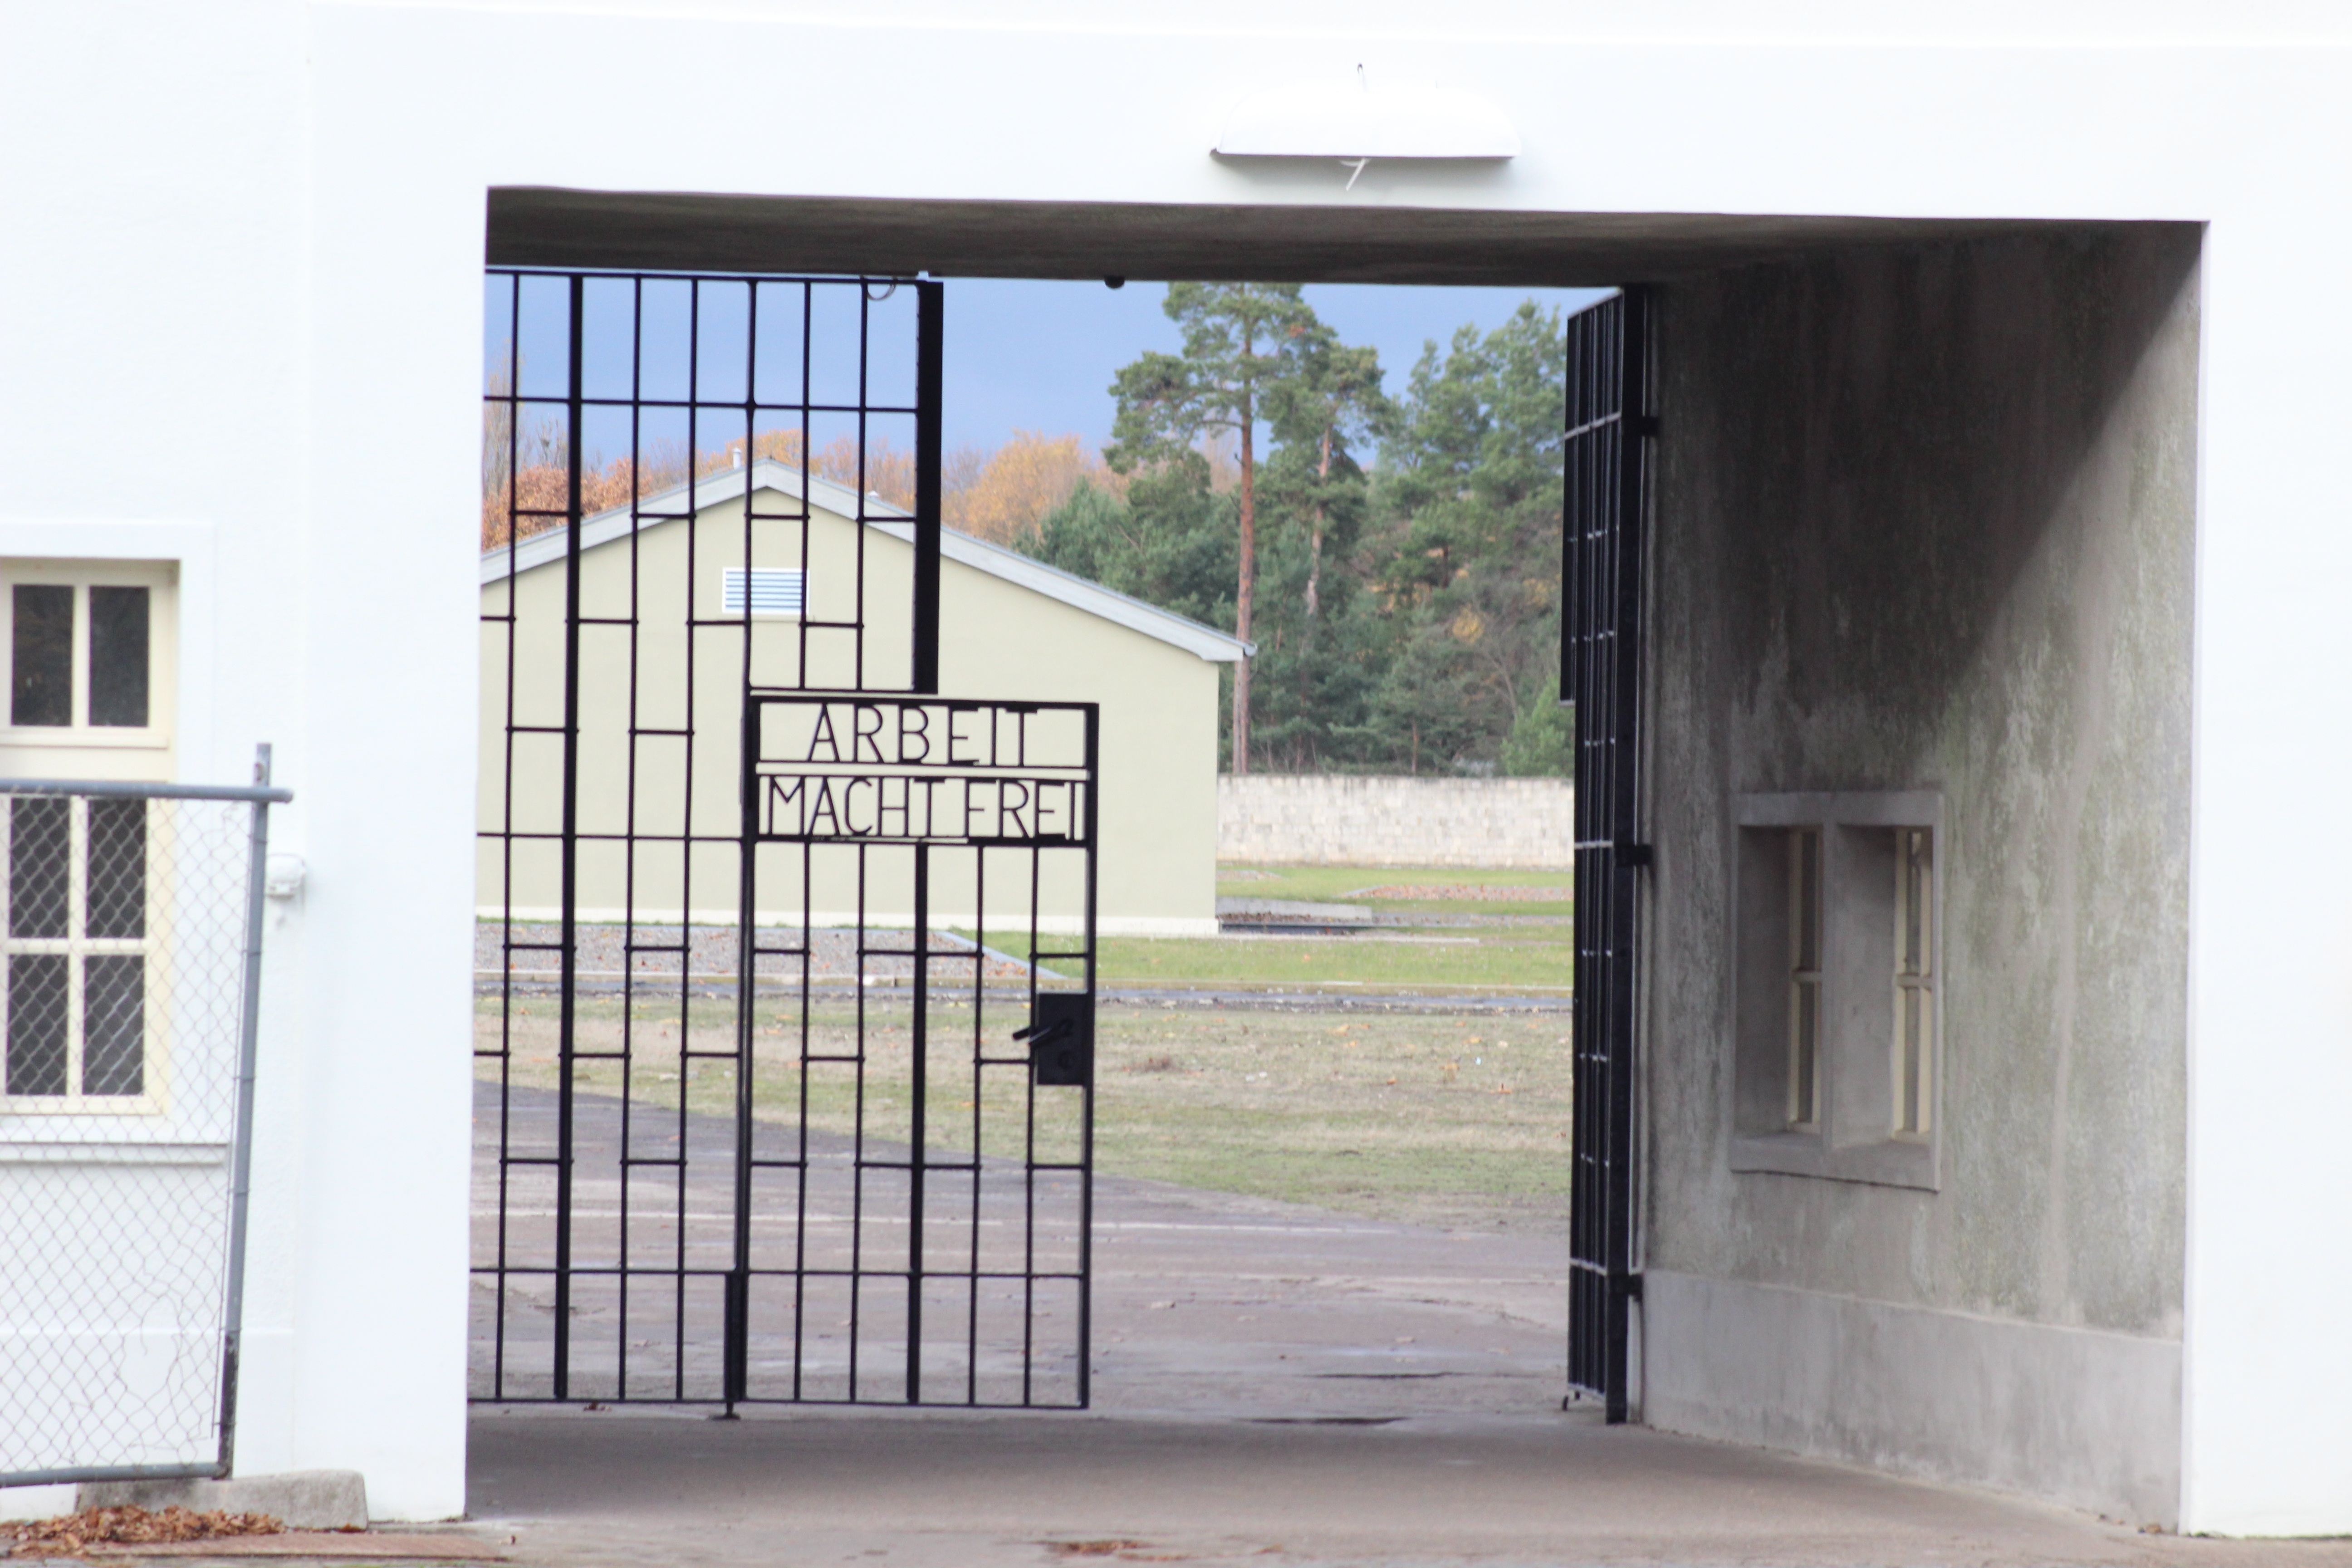
home, facade, property, memory, gate, door, interior design, berlin, sachsenhausen, second world war, concentration camp